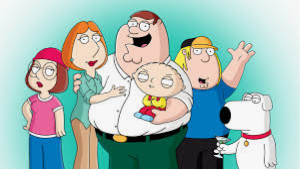
Portrait style: Cartoon Portrait